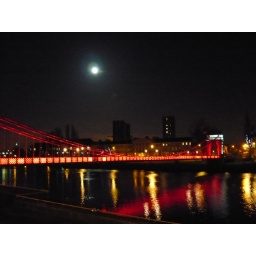
neon-lit bridge over the clyde river in glasgow, scotland, 2008-04-19.